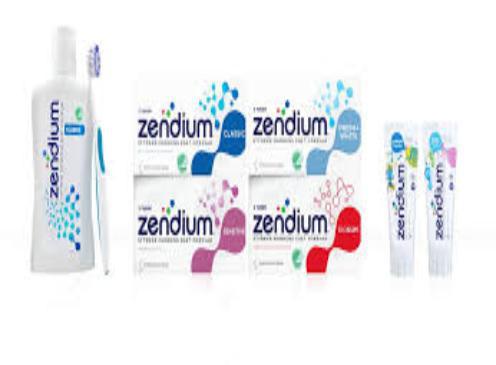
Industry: Medical